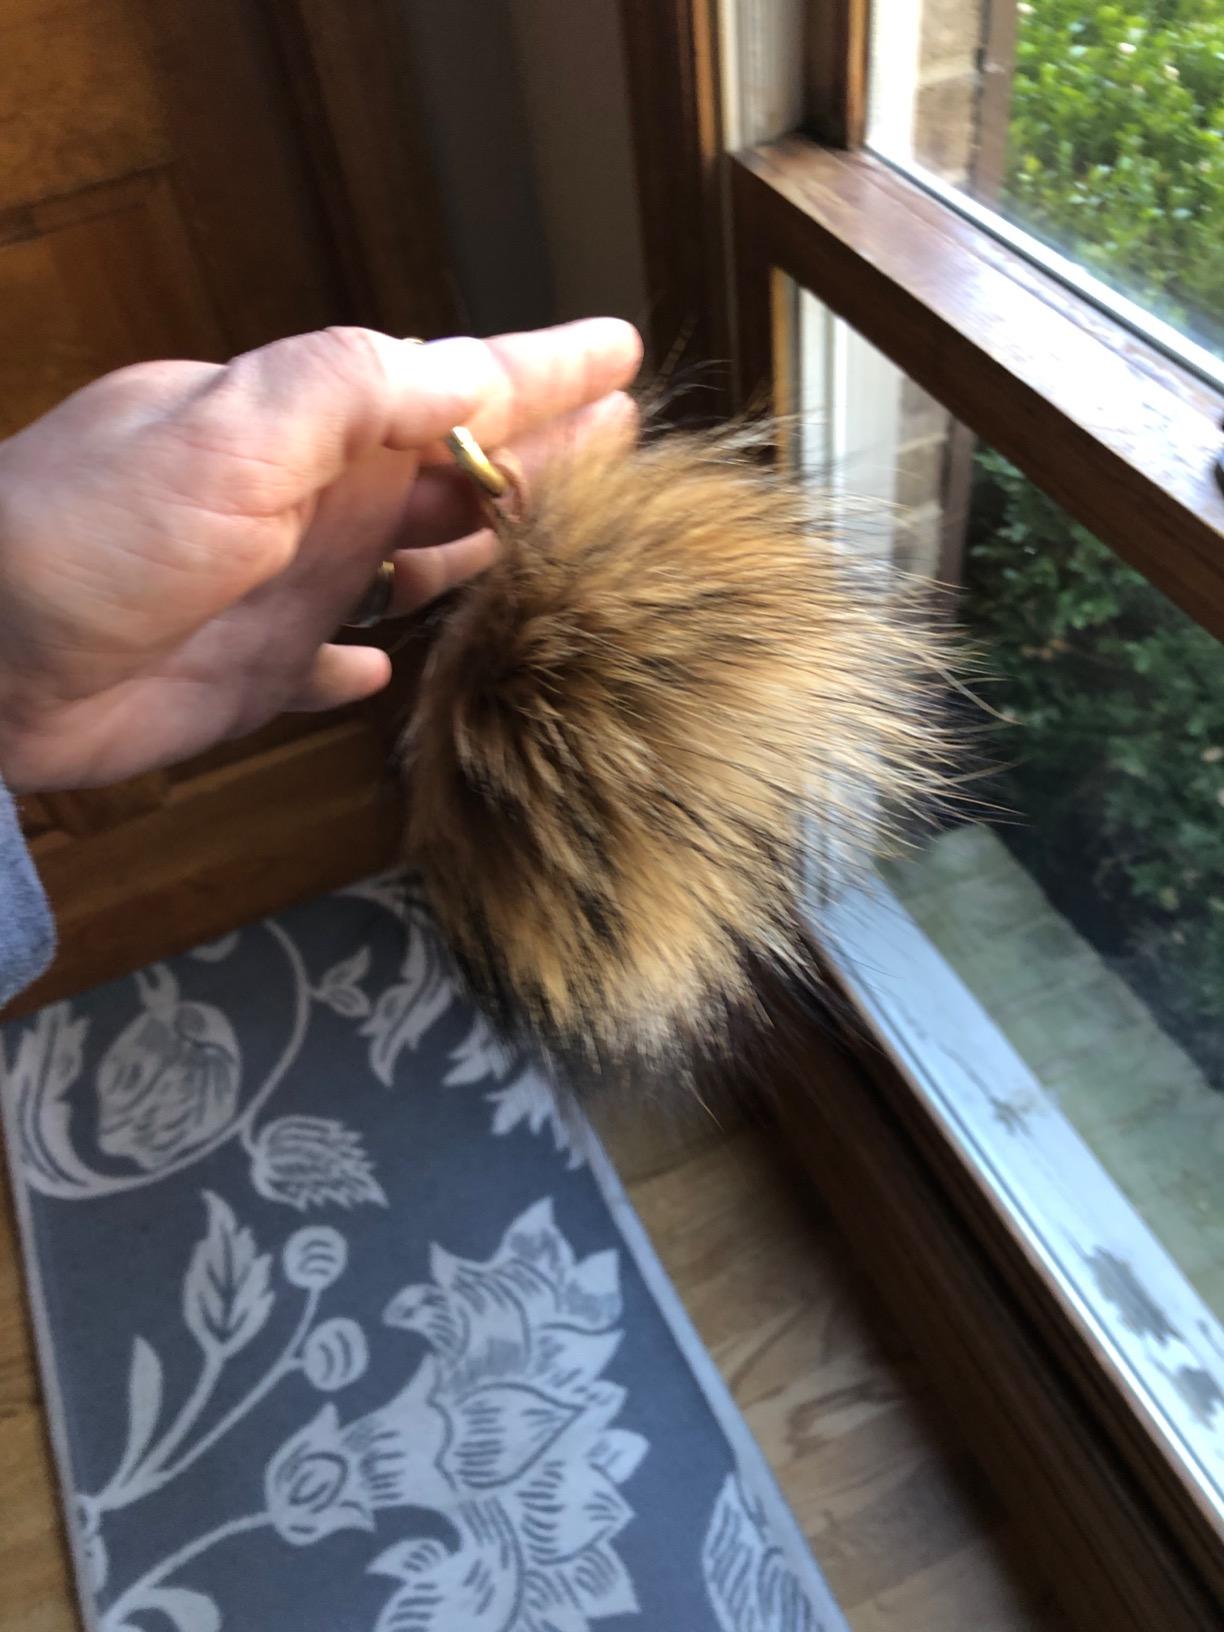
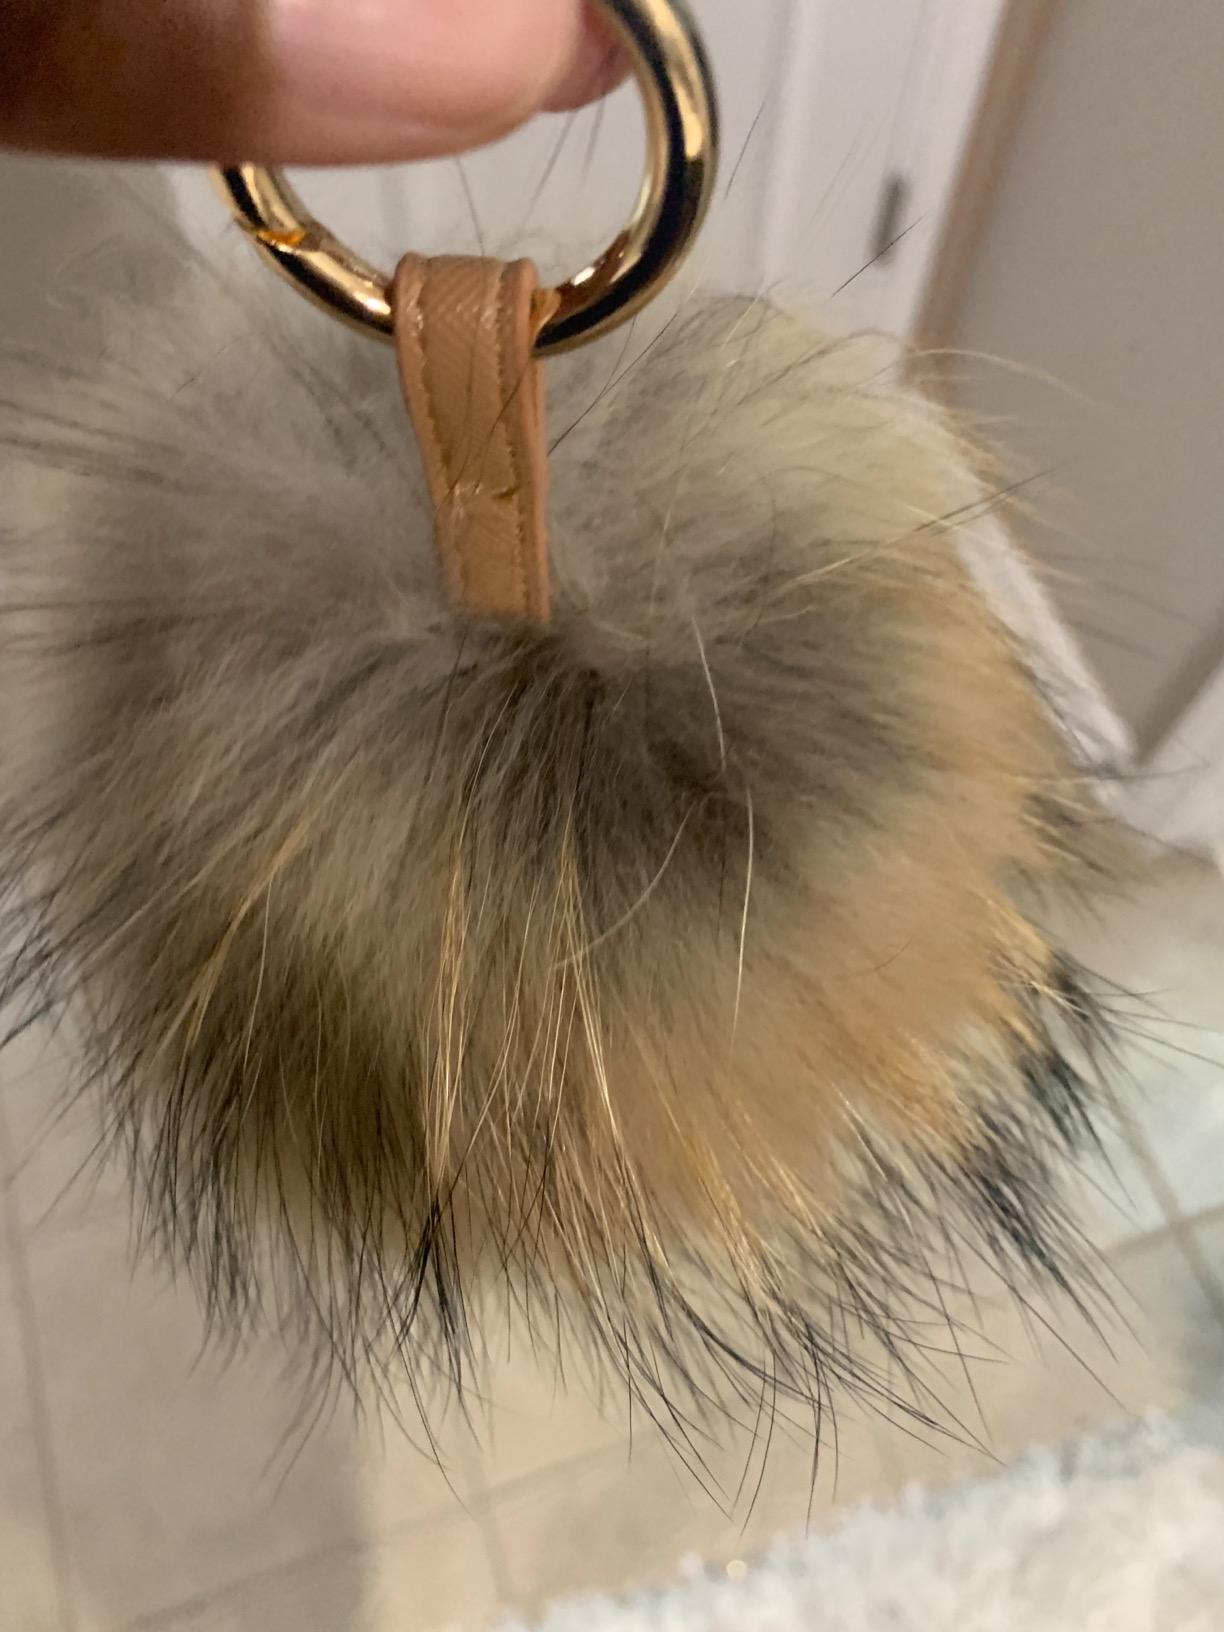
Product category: accessories_keychain
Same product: yes